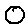
Label: 0